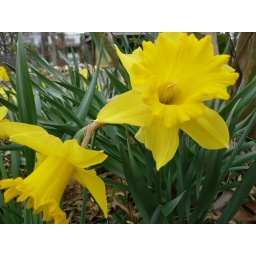
Some of the first flowers in the beds around the house